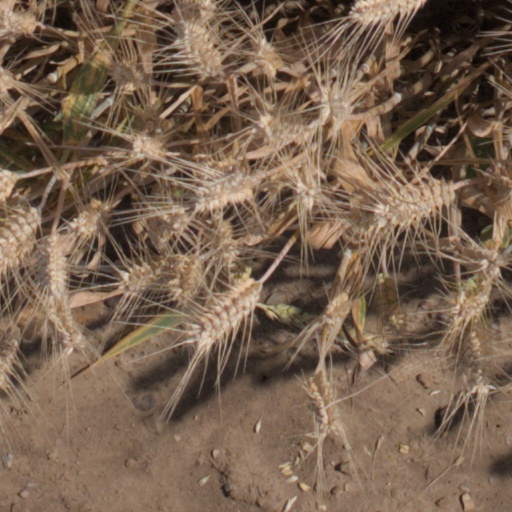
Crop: wheat